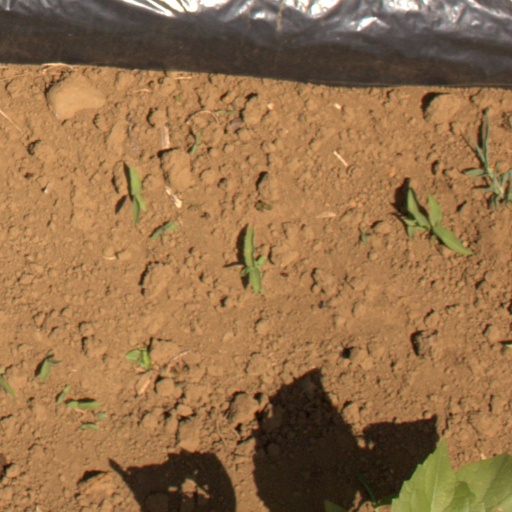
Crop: Jerusalem artichoke